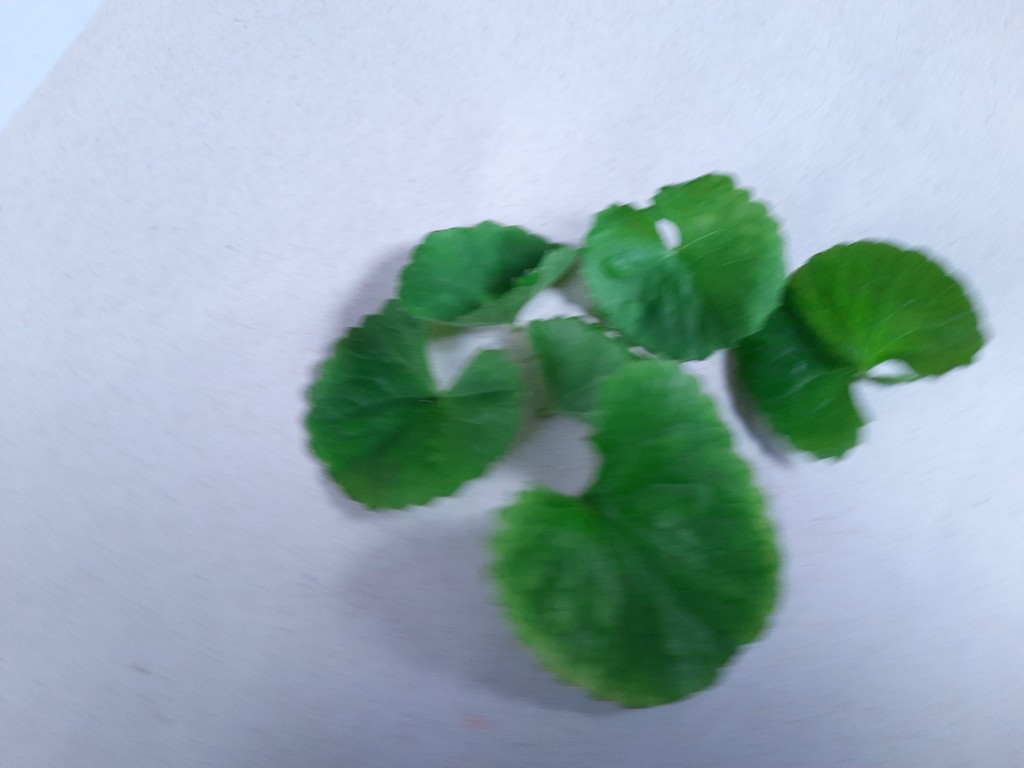
Label: Healthy